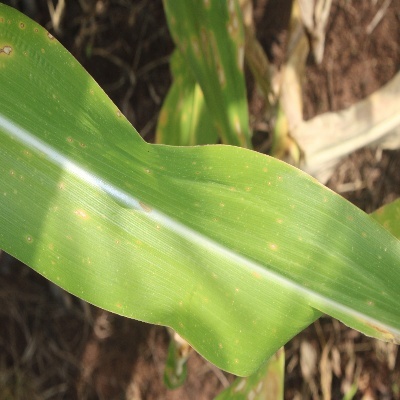
Label: Corn_(Maize)___Leaf_Spot